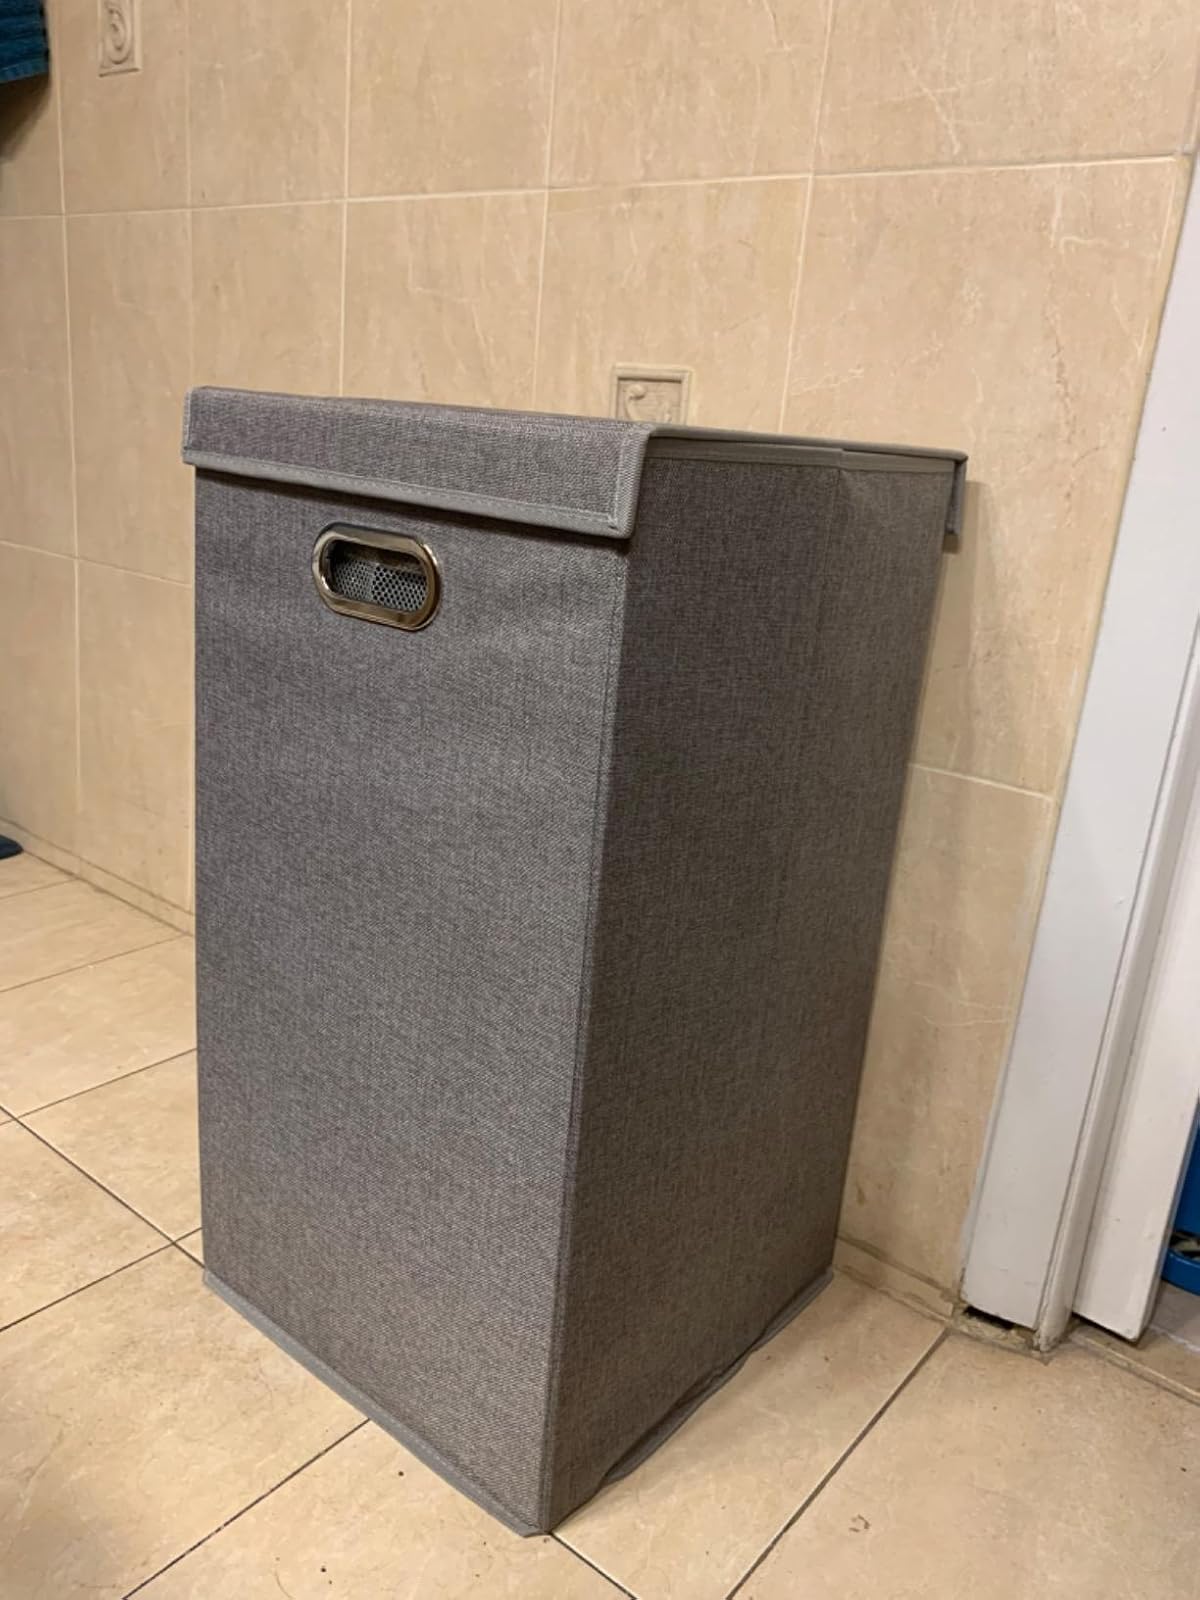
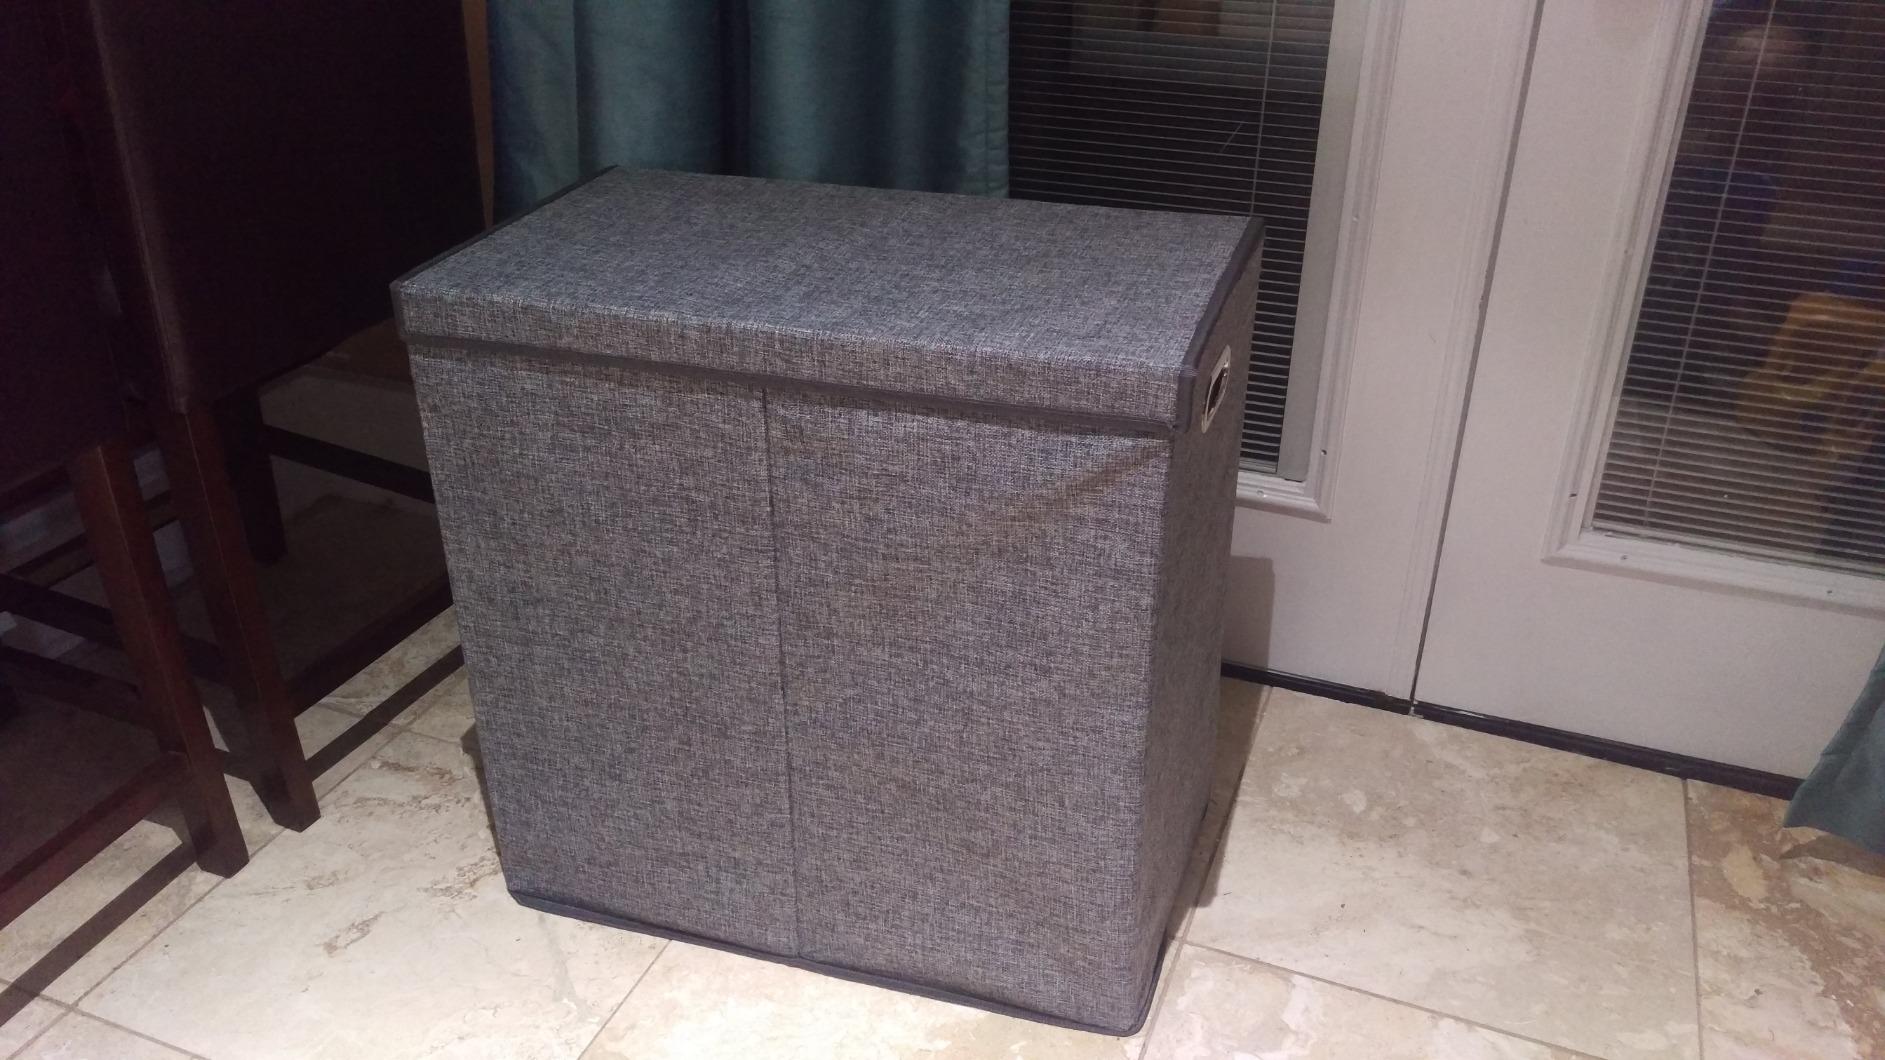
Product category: items_hamper
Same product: no